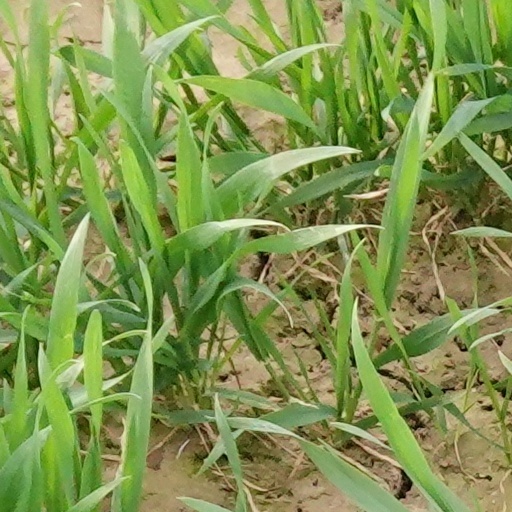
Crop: wheat